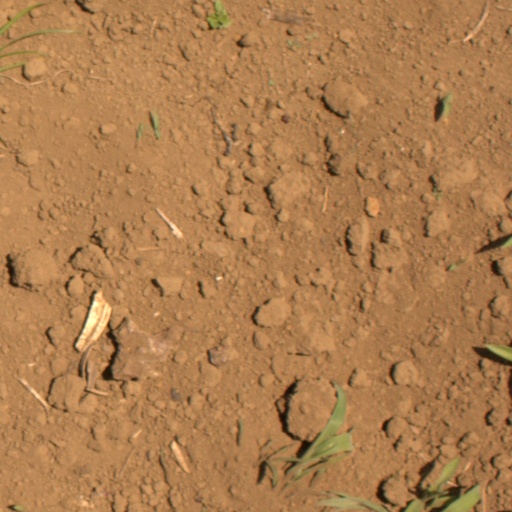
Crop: Jerusalem artichoke